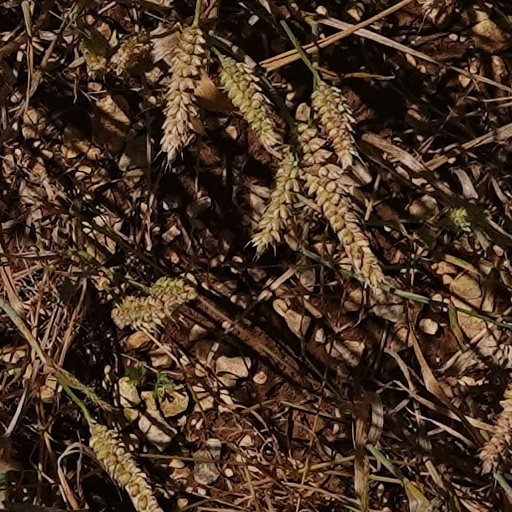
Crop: wheat